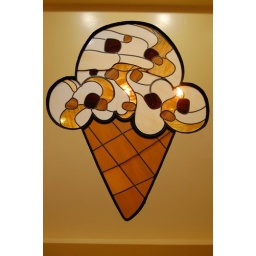
Stained glass window at the Ben &amp;amp; Jerry's factory in Waterbury, VT.